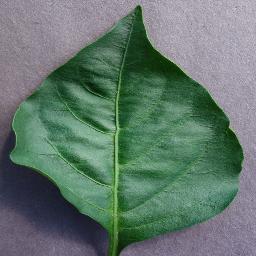
Label: Pepper,_bell___healthy